Temoaya

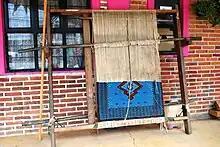
Rug display at the Centro Artesannal Tapetes Mexicanos

The municipality is also known for the making is Persian-style handknotted rugs. The making of these rugs was begun in 1968 with the aim of creating jobs in the region. It was initially sponsored by the Bank of Mexico; later the project was funded by the State of Mexico. This project was later abandoned due to poor management, but families here continued to make the rugs on their own. In 1999, a new organization, Sociedad Cooperativa de Tapetes Anudados a Mano Temoaya (http://tapetestemoaya.com/) took over but remained independent of the government. Although most rugs are made in a community called San Pedro Arriba (5 km from the seat), the cooperative's store, Centro Artesanal “Tapetes Mexicanos” is located in San Pedro Abajo.